The Magic Pills

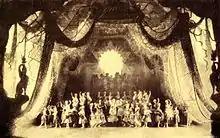
"The Magic Pills" (1886)

The Magic Pills ("Les Pilules magiques") is a "ballet-féerie" with three acts and thirteen scenes. The choreography is by Marius Petipa, and the music is by Ludwig Minkus.